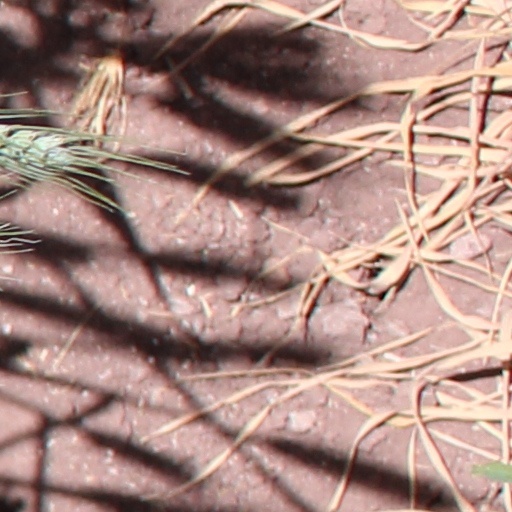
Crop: wheat